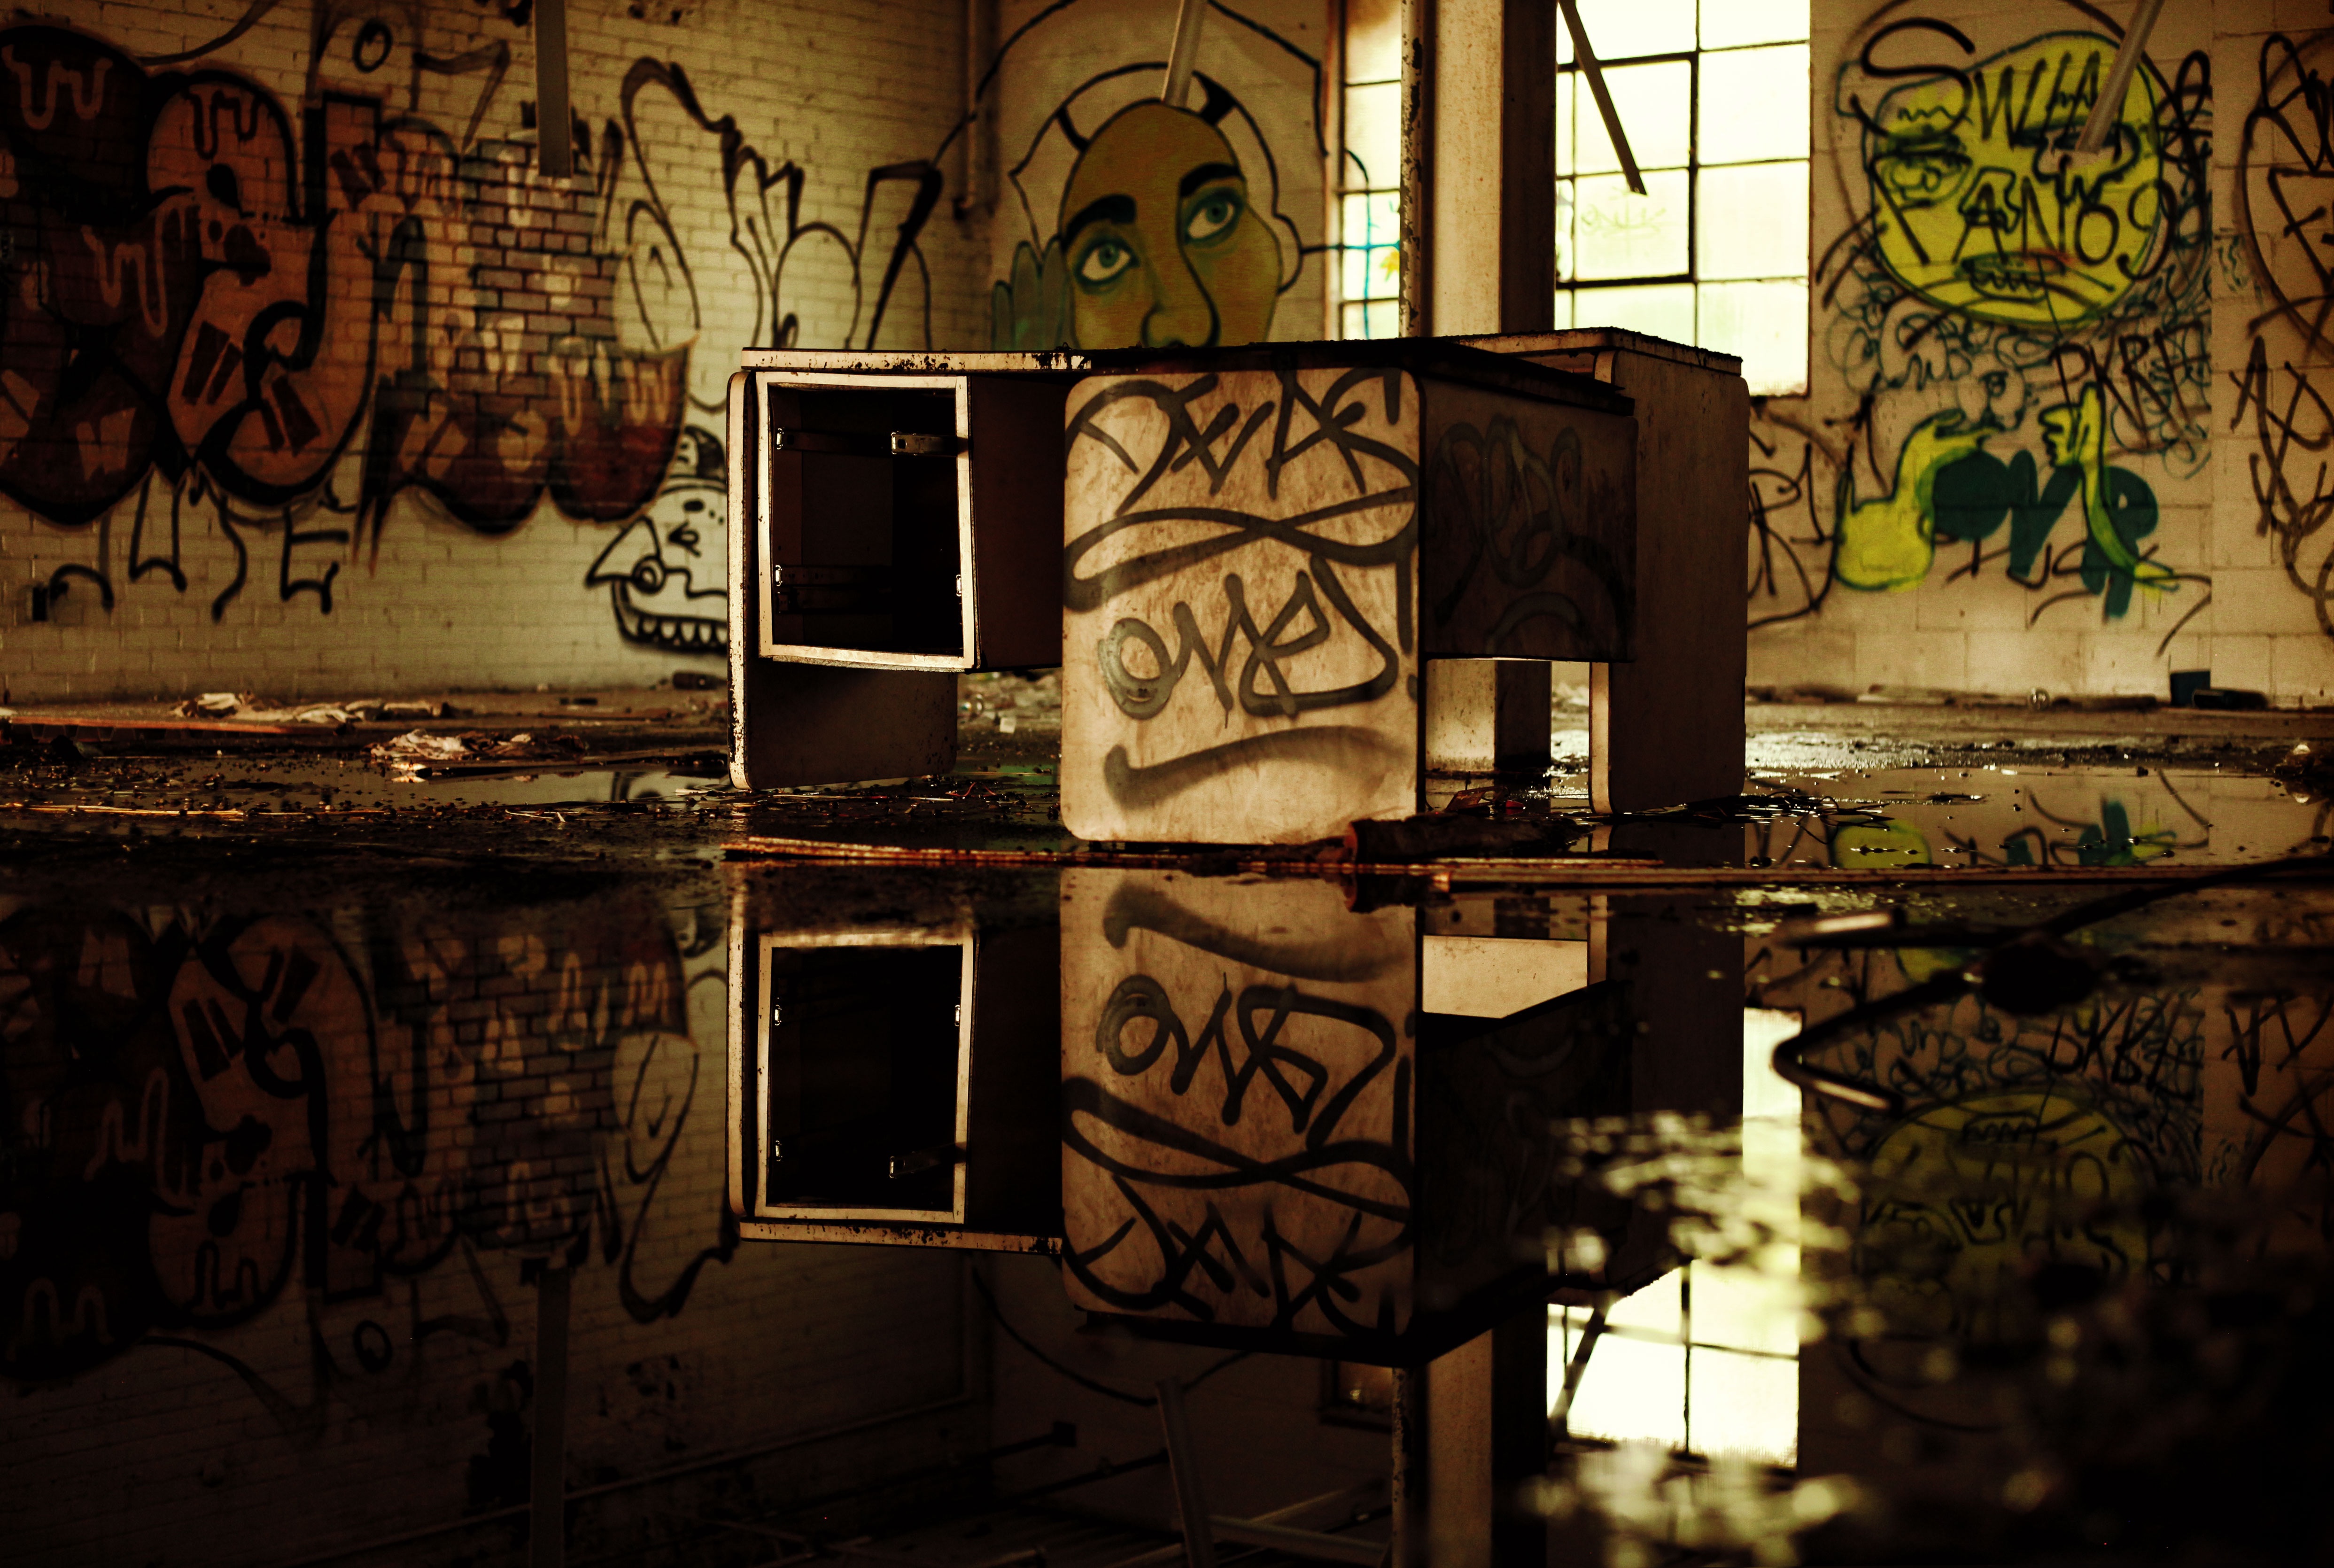
light, night, window, wall, darkness, lighting, art